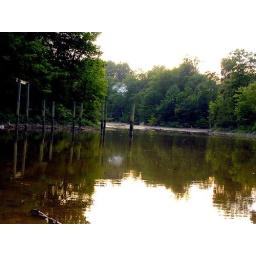
I would love to live in that white house among the trees and look across the lake every morning.